Plymouth Fury

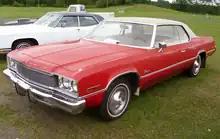
1974 Plymouth Fury II 2-door hardtop

Model lineup again included the Fury I, Fury II, Fury III and Gran Fury series, plus the Suburban and Sport Suburban station wagons. Engine offerings included a standard V8 with two-barrel carburetor on sedans and coupes, a two-barrel V8 standard on wagons and optional on other models, and four-barrel carbureted 400 and V8s optional on all models.